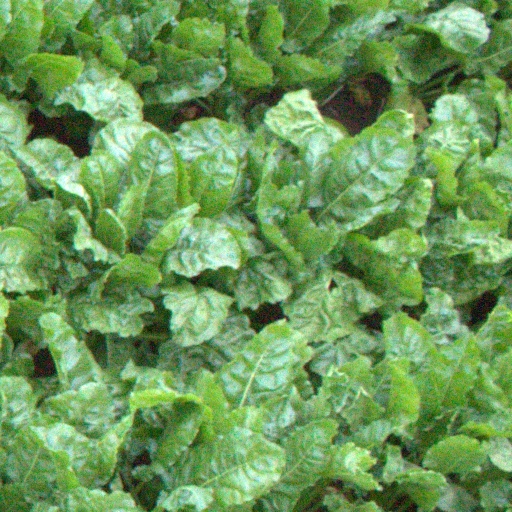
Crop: sugar beet